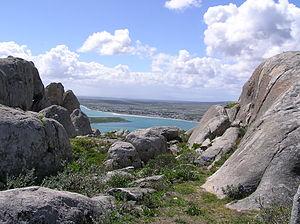
Le parc national de la Côte Ouest se situe à 120 km au nord du Cap dans la province du Cap-Occidental en Afrique du Sud. Il est bordé par l'océan Atlantique à l'ouest et la route côtière R27. Il s'étend depuis la ville d'Yzerfontein au sud jusqu'à Langebaan. Le parc a été créé en 1985.